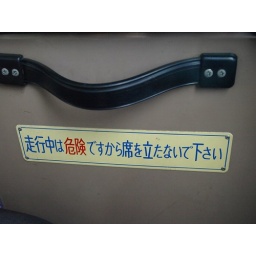
Japanese sign in airport bus in Philippines